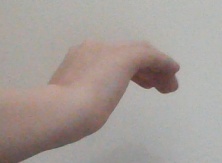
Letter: haa